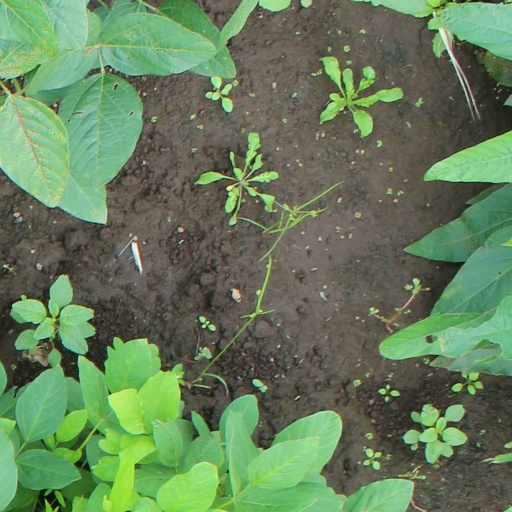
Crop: soybean